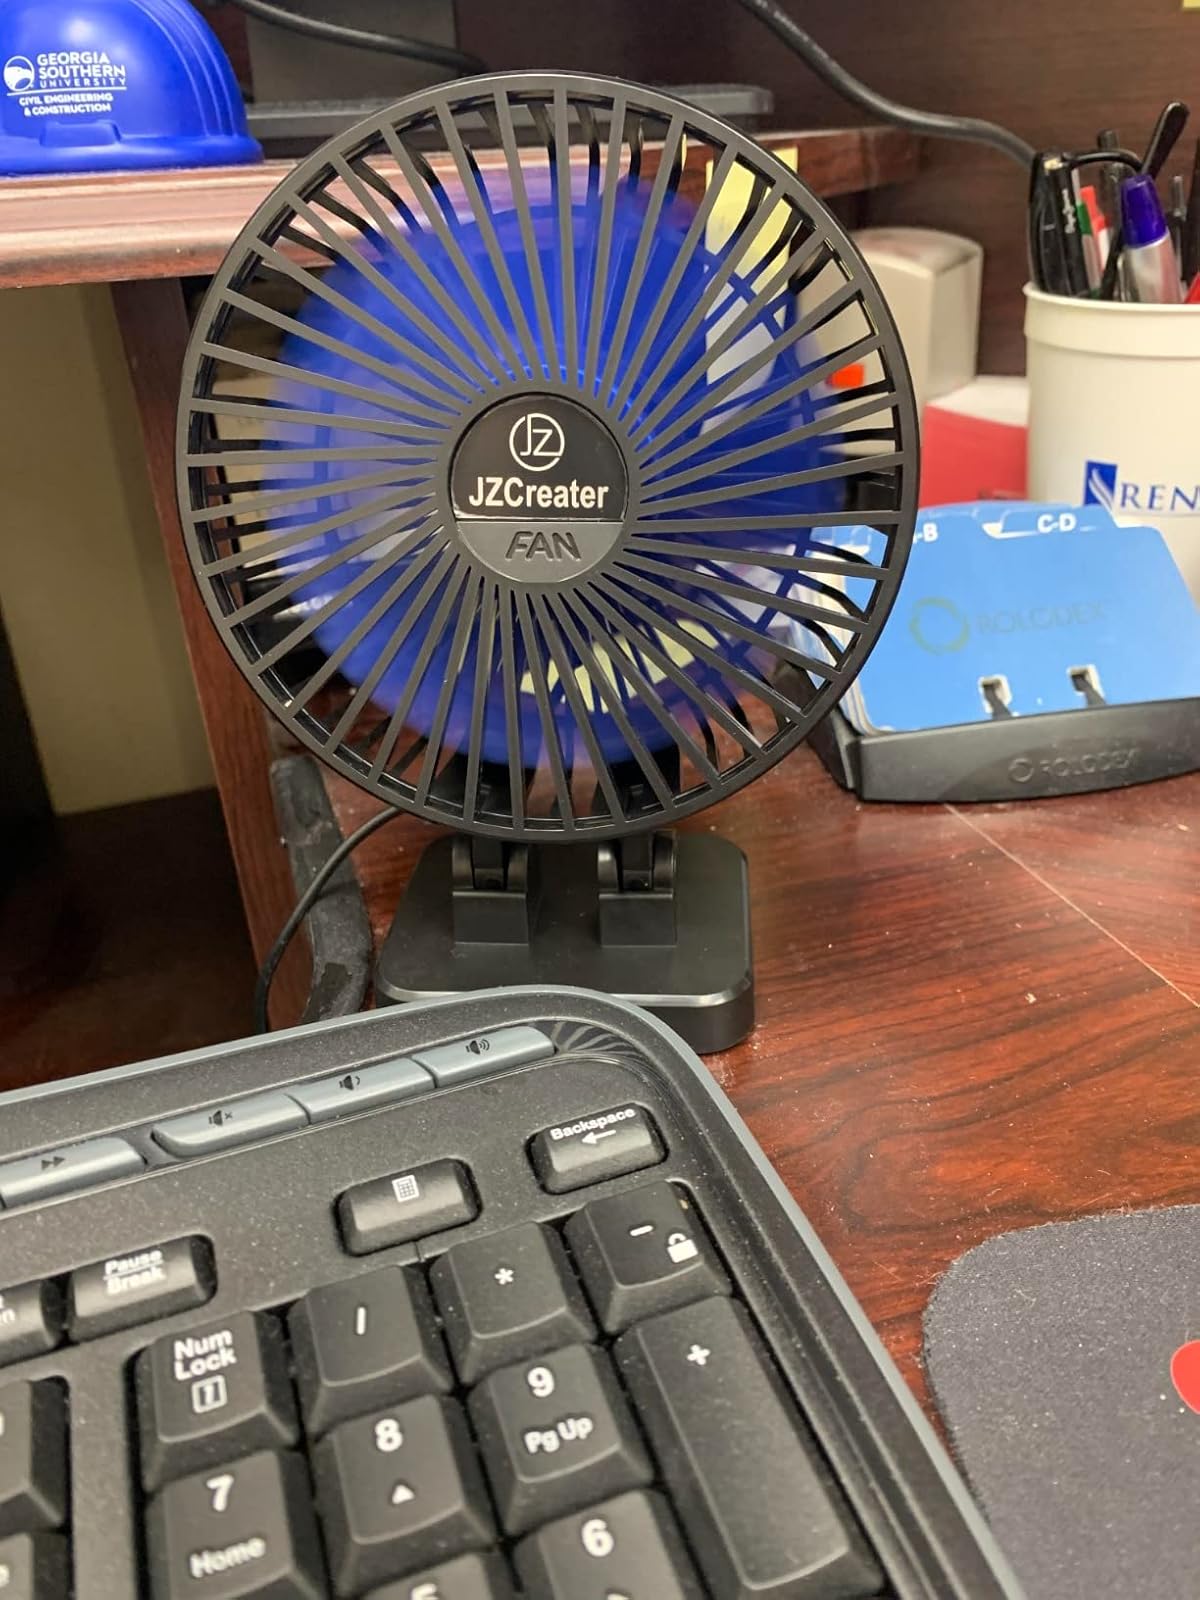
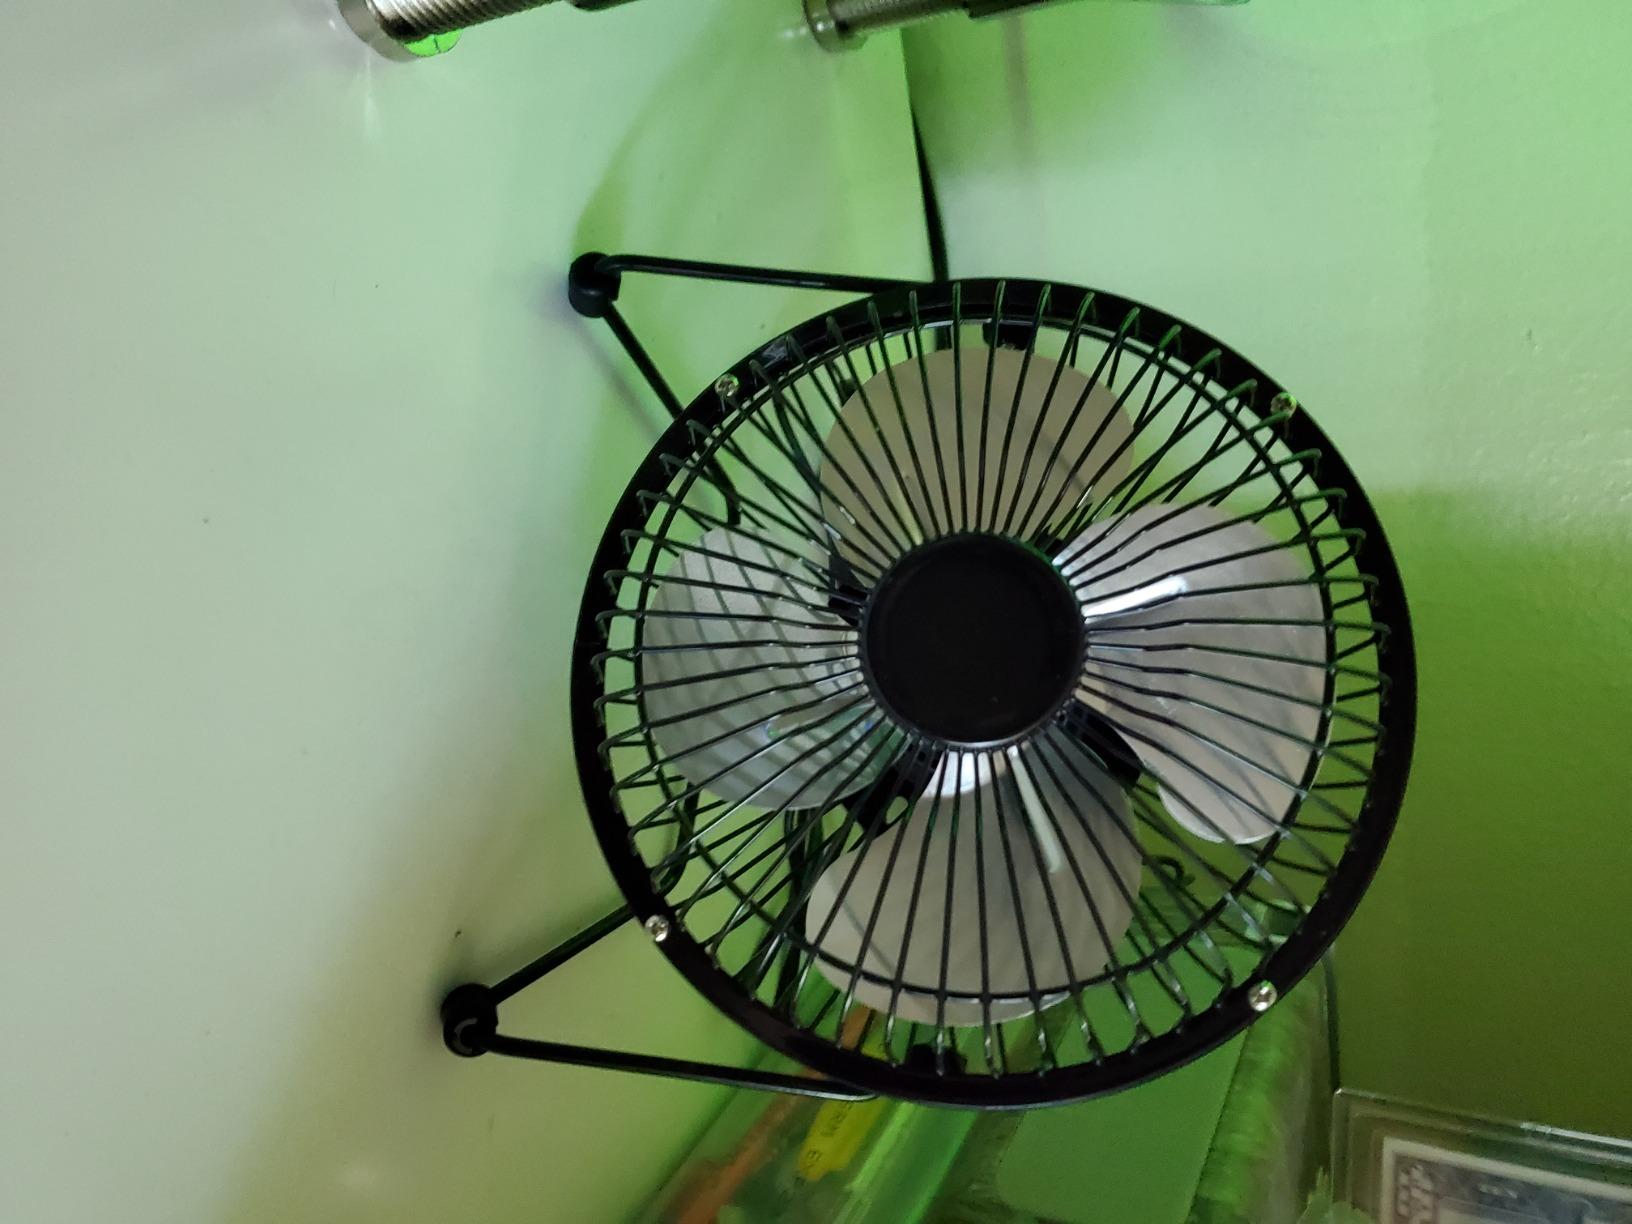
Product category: fan
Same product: no